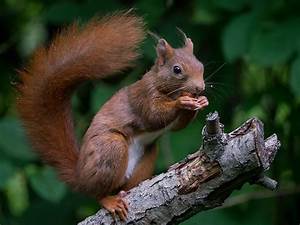
Label: squirrel